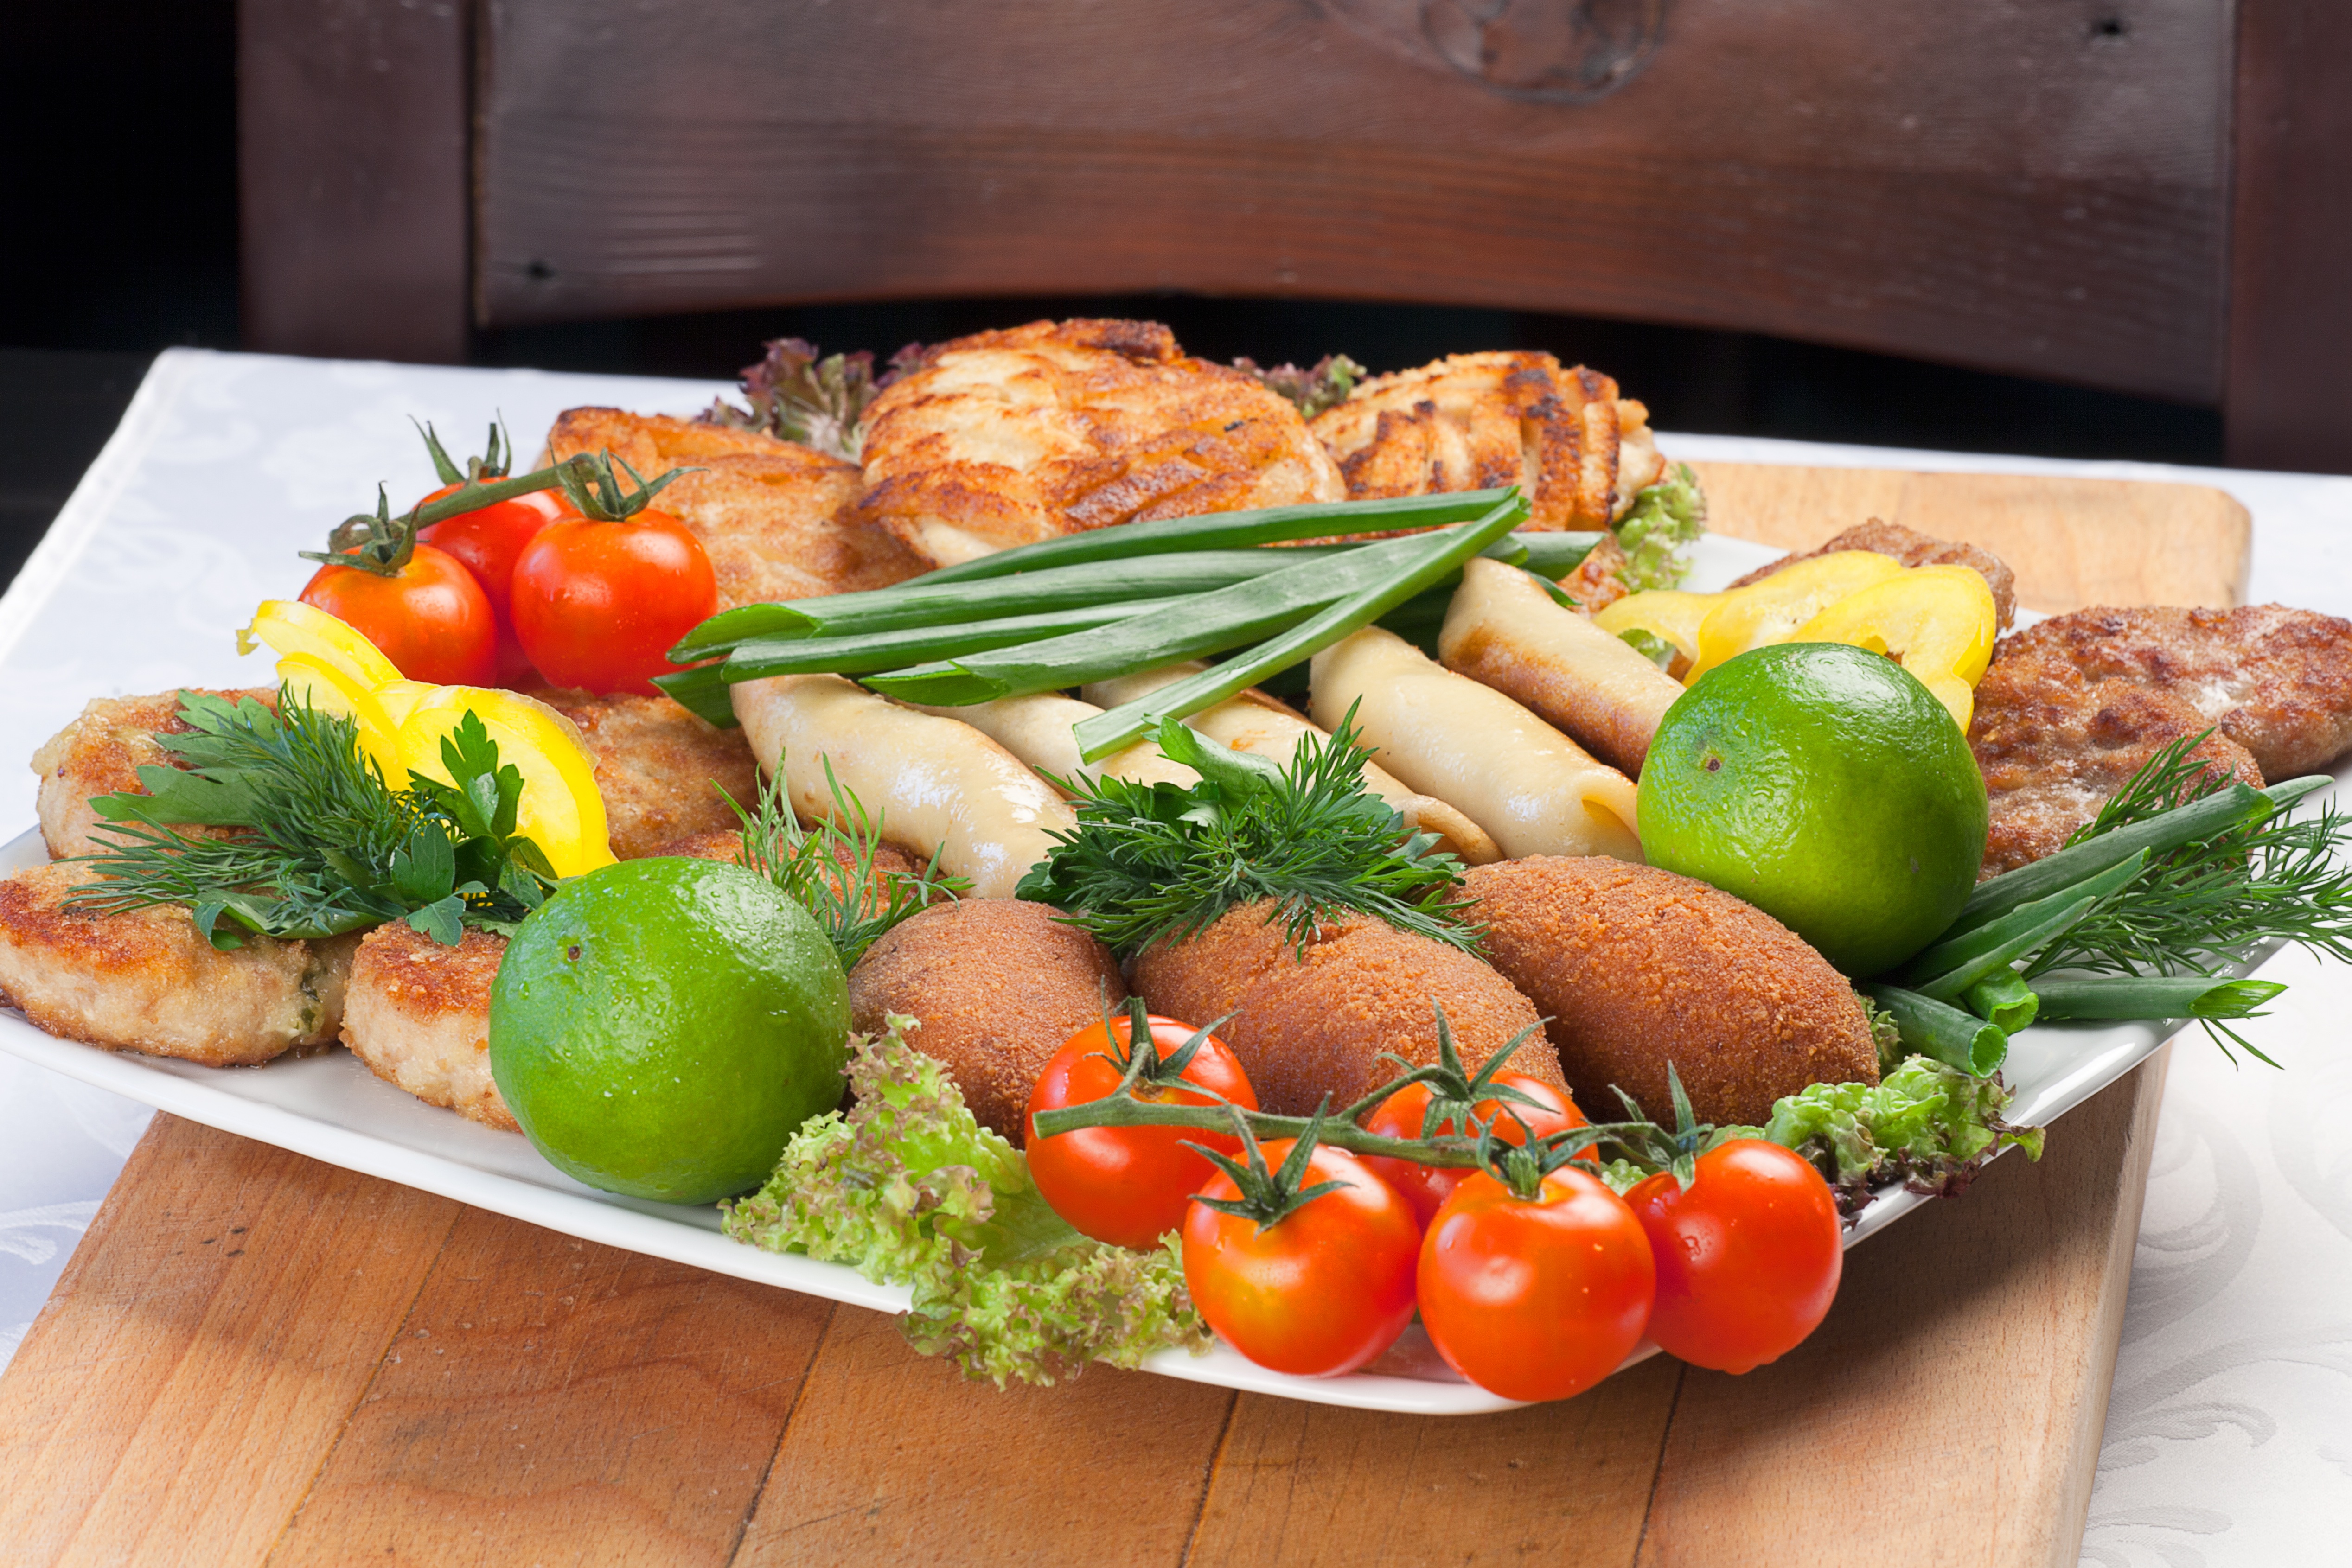
dish, meal, food, salad, cooking, produce, vegetable, plate, kitchen, recipe, meat, lunch, cuisine, delicious, nutrition, hors d oeuvre, meat dishes